Subh-i-Azal

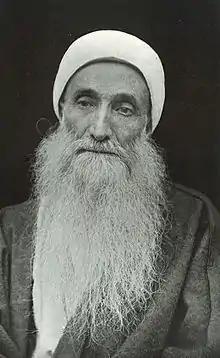
Subh-i-Azal at the age of 80, Famagusta, circa 1911

Subh-i-Azal (1831–1912, born Mīrzā Yahyā Nūrī) was an Iranian religious leader and writer who was the second head of the Bābī movement after the execution of its founder, the Bāb, in 1850. He was named the leader of the movement after being the Bāb's chief deputy shortly before its execution, and became a generally-acknowledged head of the community after their expulsion to Baghdad in 1852.